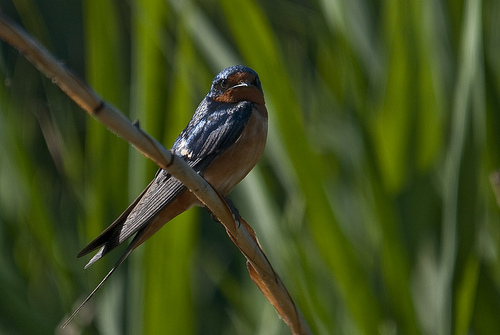
this small bird has a black back and orange stomach with a short beak.
the bird has a red face, a white belly, and black tipped blue wings and crown.
a small bird with red throat and orange breast and belly.
this bird has a speckled belly and breast with a short pointy bill.
this bird has dark blue wings,with a light red-white breast,combined with long rectrices and a short ,sharp blue beak.
this bird is black with red and has a very short beak.
this bird is black and brown in color, with a sharp beak.
this bird is black and brown in color, with a stubby and curved beak.
this bird has a black head black body and a brownish colored chest and underneath it has very long tail feathers
this bird has a blue crown, blue primaries, and a brown belly.
Species: Cliff Swallow